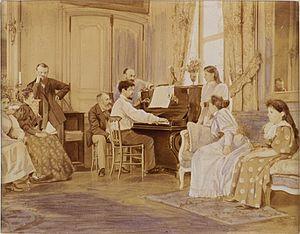
Claude Debussy au piano l'été 1893 dans la maison de Luzancy (chez son ami Ernest Chausson), De gauche à droite
7 janvier : la Bourrée fantasque, pièce pour piano écrite par Emmanuel Chabrier en 1891, créée à Paris par Mme Henry Jossic.